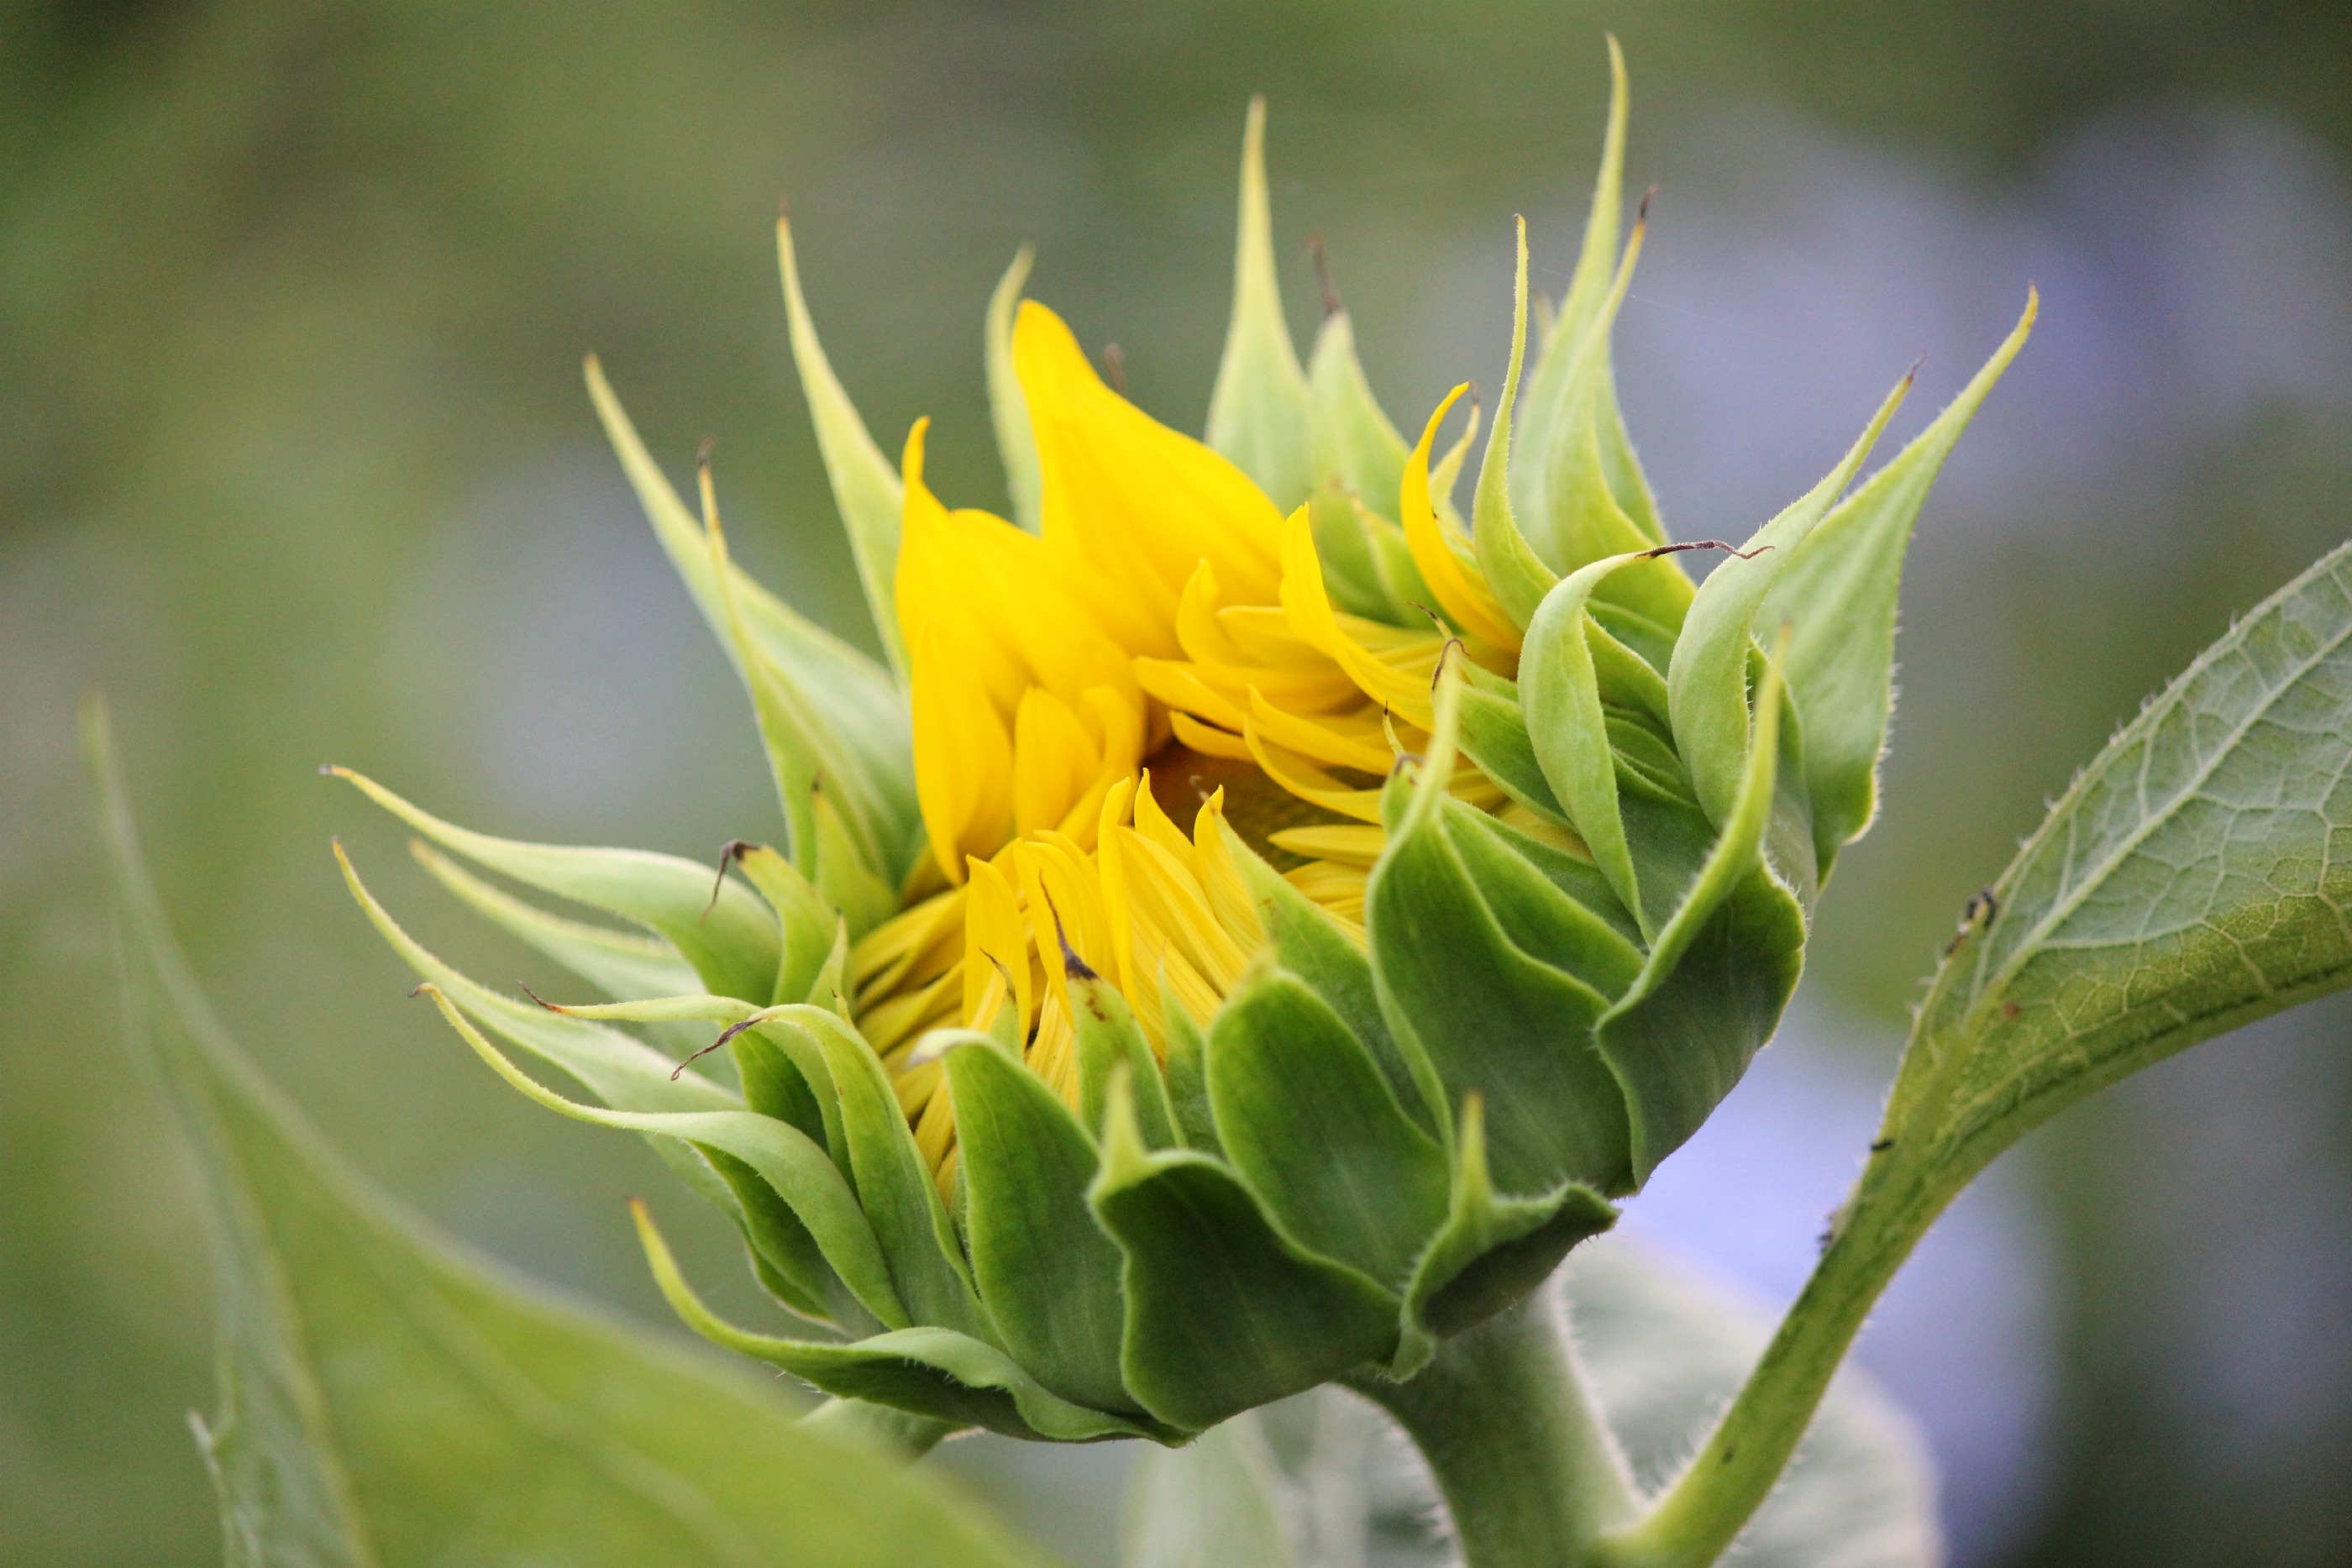
nature, outdoor, growth, plant, field, countryside, stem, leaf, seed, flower, petal, bloom, floral, environment, tranquility, foliage, rural, green, tranquil, tropical, peaceful, peace, fresh, botany, aquatic, yellow, agriculture, flora, season, botanical, sunflower, wildflower, stalk, close up, flourish, thistle, serenity, elegant, delicate, exotic, purity, vibrant, bud, pure, fragrant, elegance, macro photography, flowering plant, daisy family, plant stem, land plant